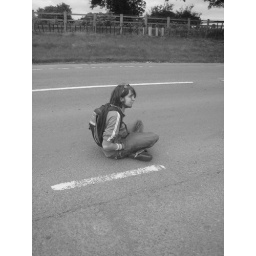
boy in road